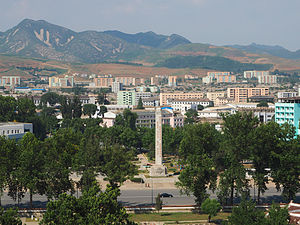
Sariwon
Sariwon er en by i det sydlige Nordkorea, med et indbyggertal på cirka 155.000. Byen er hovedstad i provinsen Nord-Hwanghae, og er hjemsted for et stort hospital.